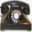
Label: telephone